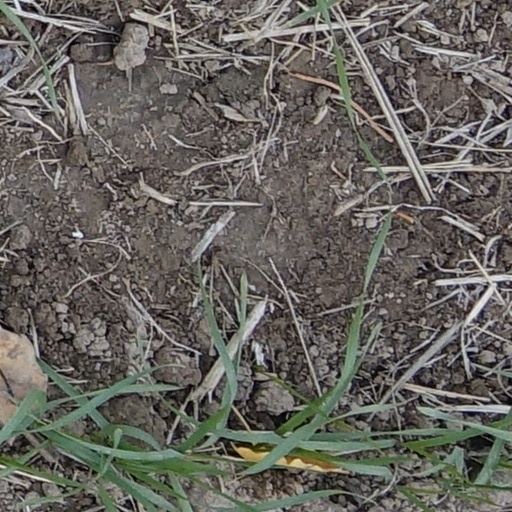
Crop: wheat